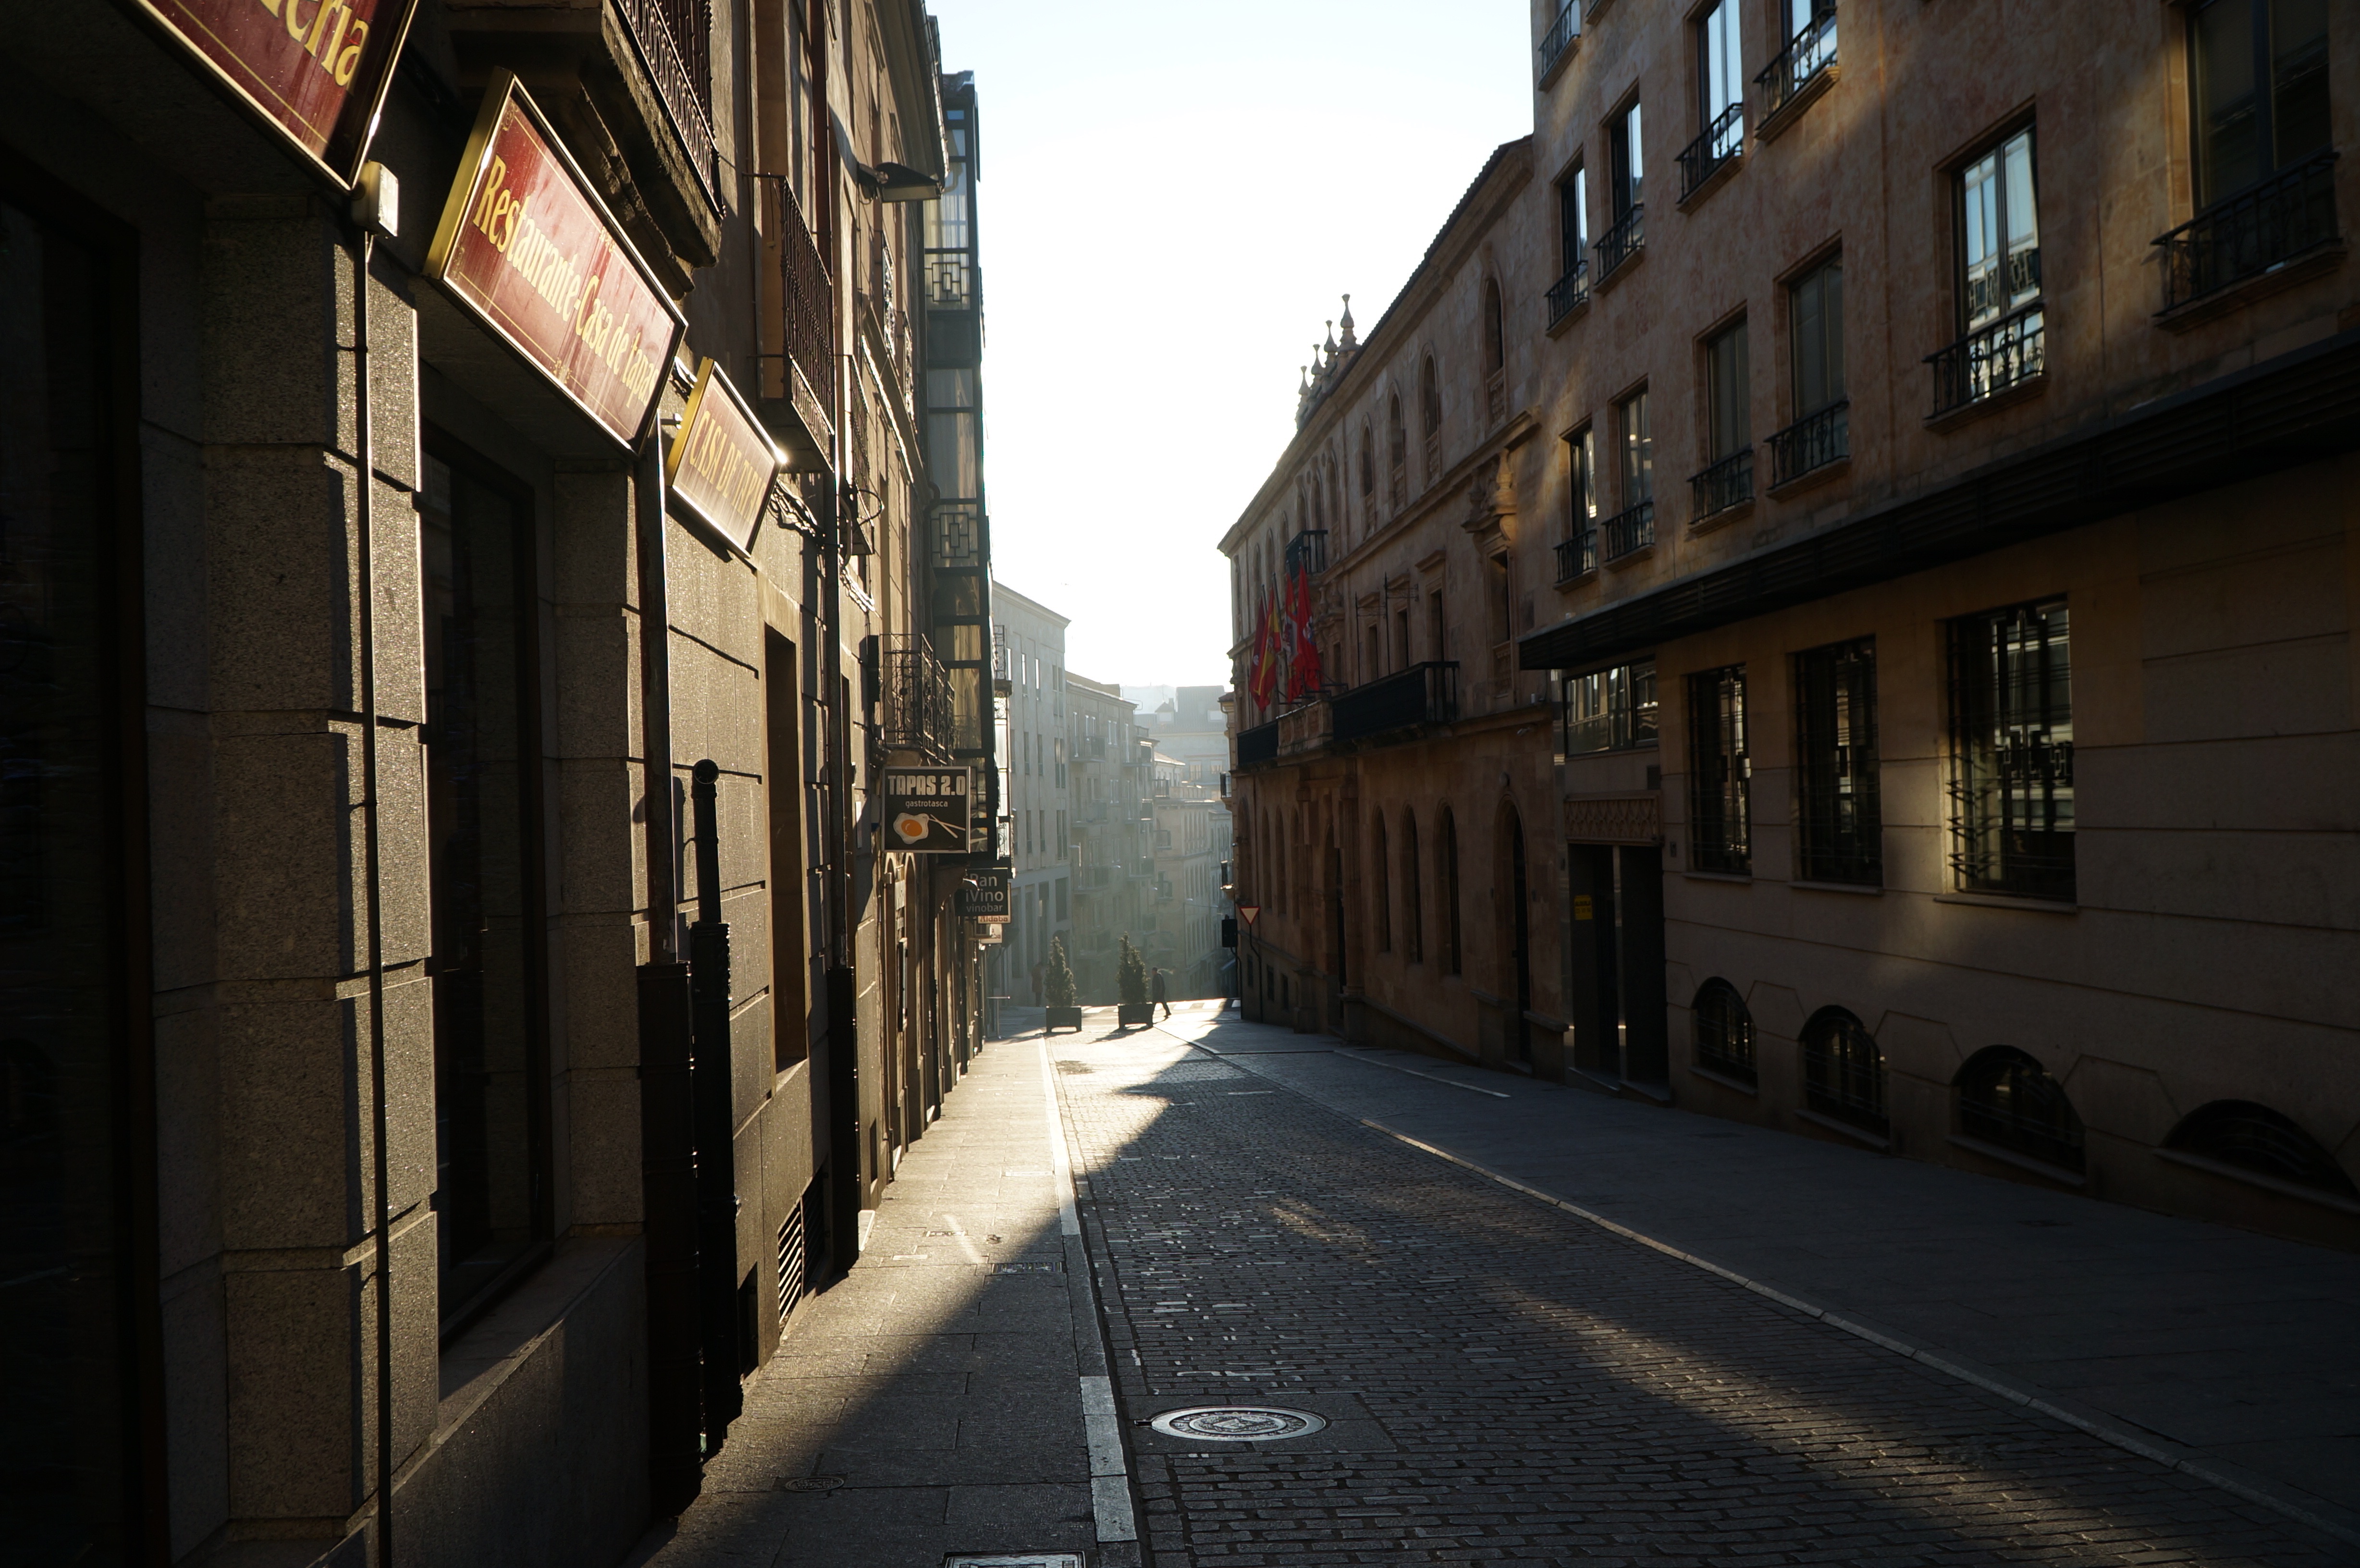
road, street, town, alley, evening, lane, infrastructure, neighbourhood, urban area, residential area, nonbuilding structure